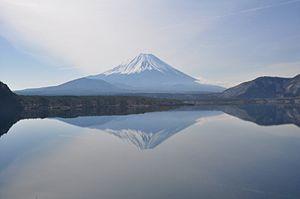
Cet article recense les sites inscrits au patrimoine mondial au Japon.